Suso Santana

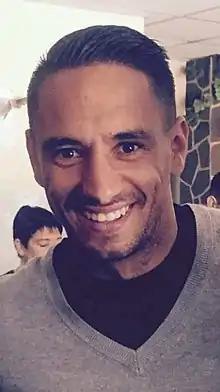
Santana in 2019

Jesús Manuel 'Suso' Santana Abreu (born 2 March 1985) is a Spanish former footballer who played as a right winger.